Sport in North Korea

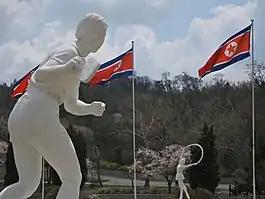
Statue of a table tennis player at Kim Jong-Il Stadium

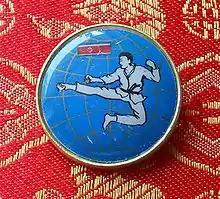
Taekwondo pin from the DPRK

Historically, North Korea's participation in international sporting events has been hindered by the relations with South Korea. Until the 1990s, North Korea used to host up to 14 international events every year, albeit in small scale. Since the early 1990s, the amount was reduced to just one, the Paektusan Prize International Figure Skating Festival. More recently, since the 2000s, North Korea both participates in and hosts more international competitions.